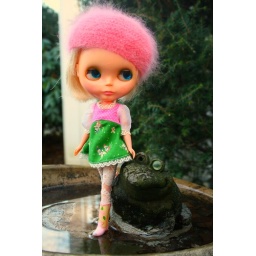
a few additional shots of patience gertrude in her christmas attire :) dress by eurotrashhat by tibiloo